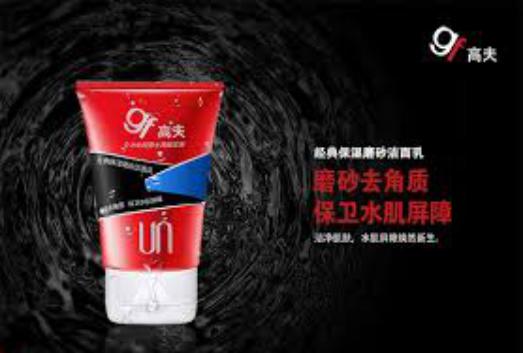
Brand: GF
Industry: Necessities